Mark Murphy (singer)

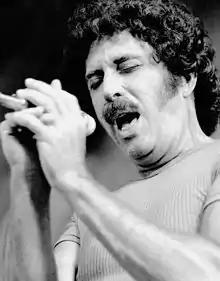
Murphy sings at Bach Dancing & Dynamite Society in Half Moon Bay, California on August 3, 1980

Mark Howe Murphy (March 14, 1932 – October 22, 2015) was an American jazz singer based at various times in New York City, Los Angeles, London, and San Francisco. He recorded 51 albums under his own name during his lifetime and was principally known for his innovative vocal improvisations. He was the recipient of the 1996, 1997, 2000, and 2001 "Down Beat" magazine readers' jazz poll for Best Male Vocalist and was also nominated five times for the Grammy Award for Best Vocal Jazz Performance. He wrote lyrics to the jazz tunes "Stolen Moments" and "Red Clay".